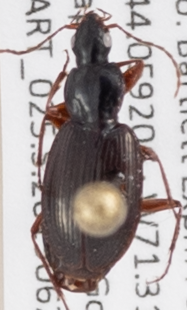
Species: Agonum retractum
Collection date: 2019-06-26
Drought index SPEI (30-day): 0.362
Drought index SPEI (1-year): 1.22
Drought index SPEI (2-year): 0.998